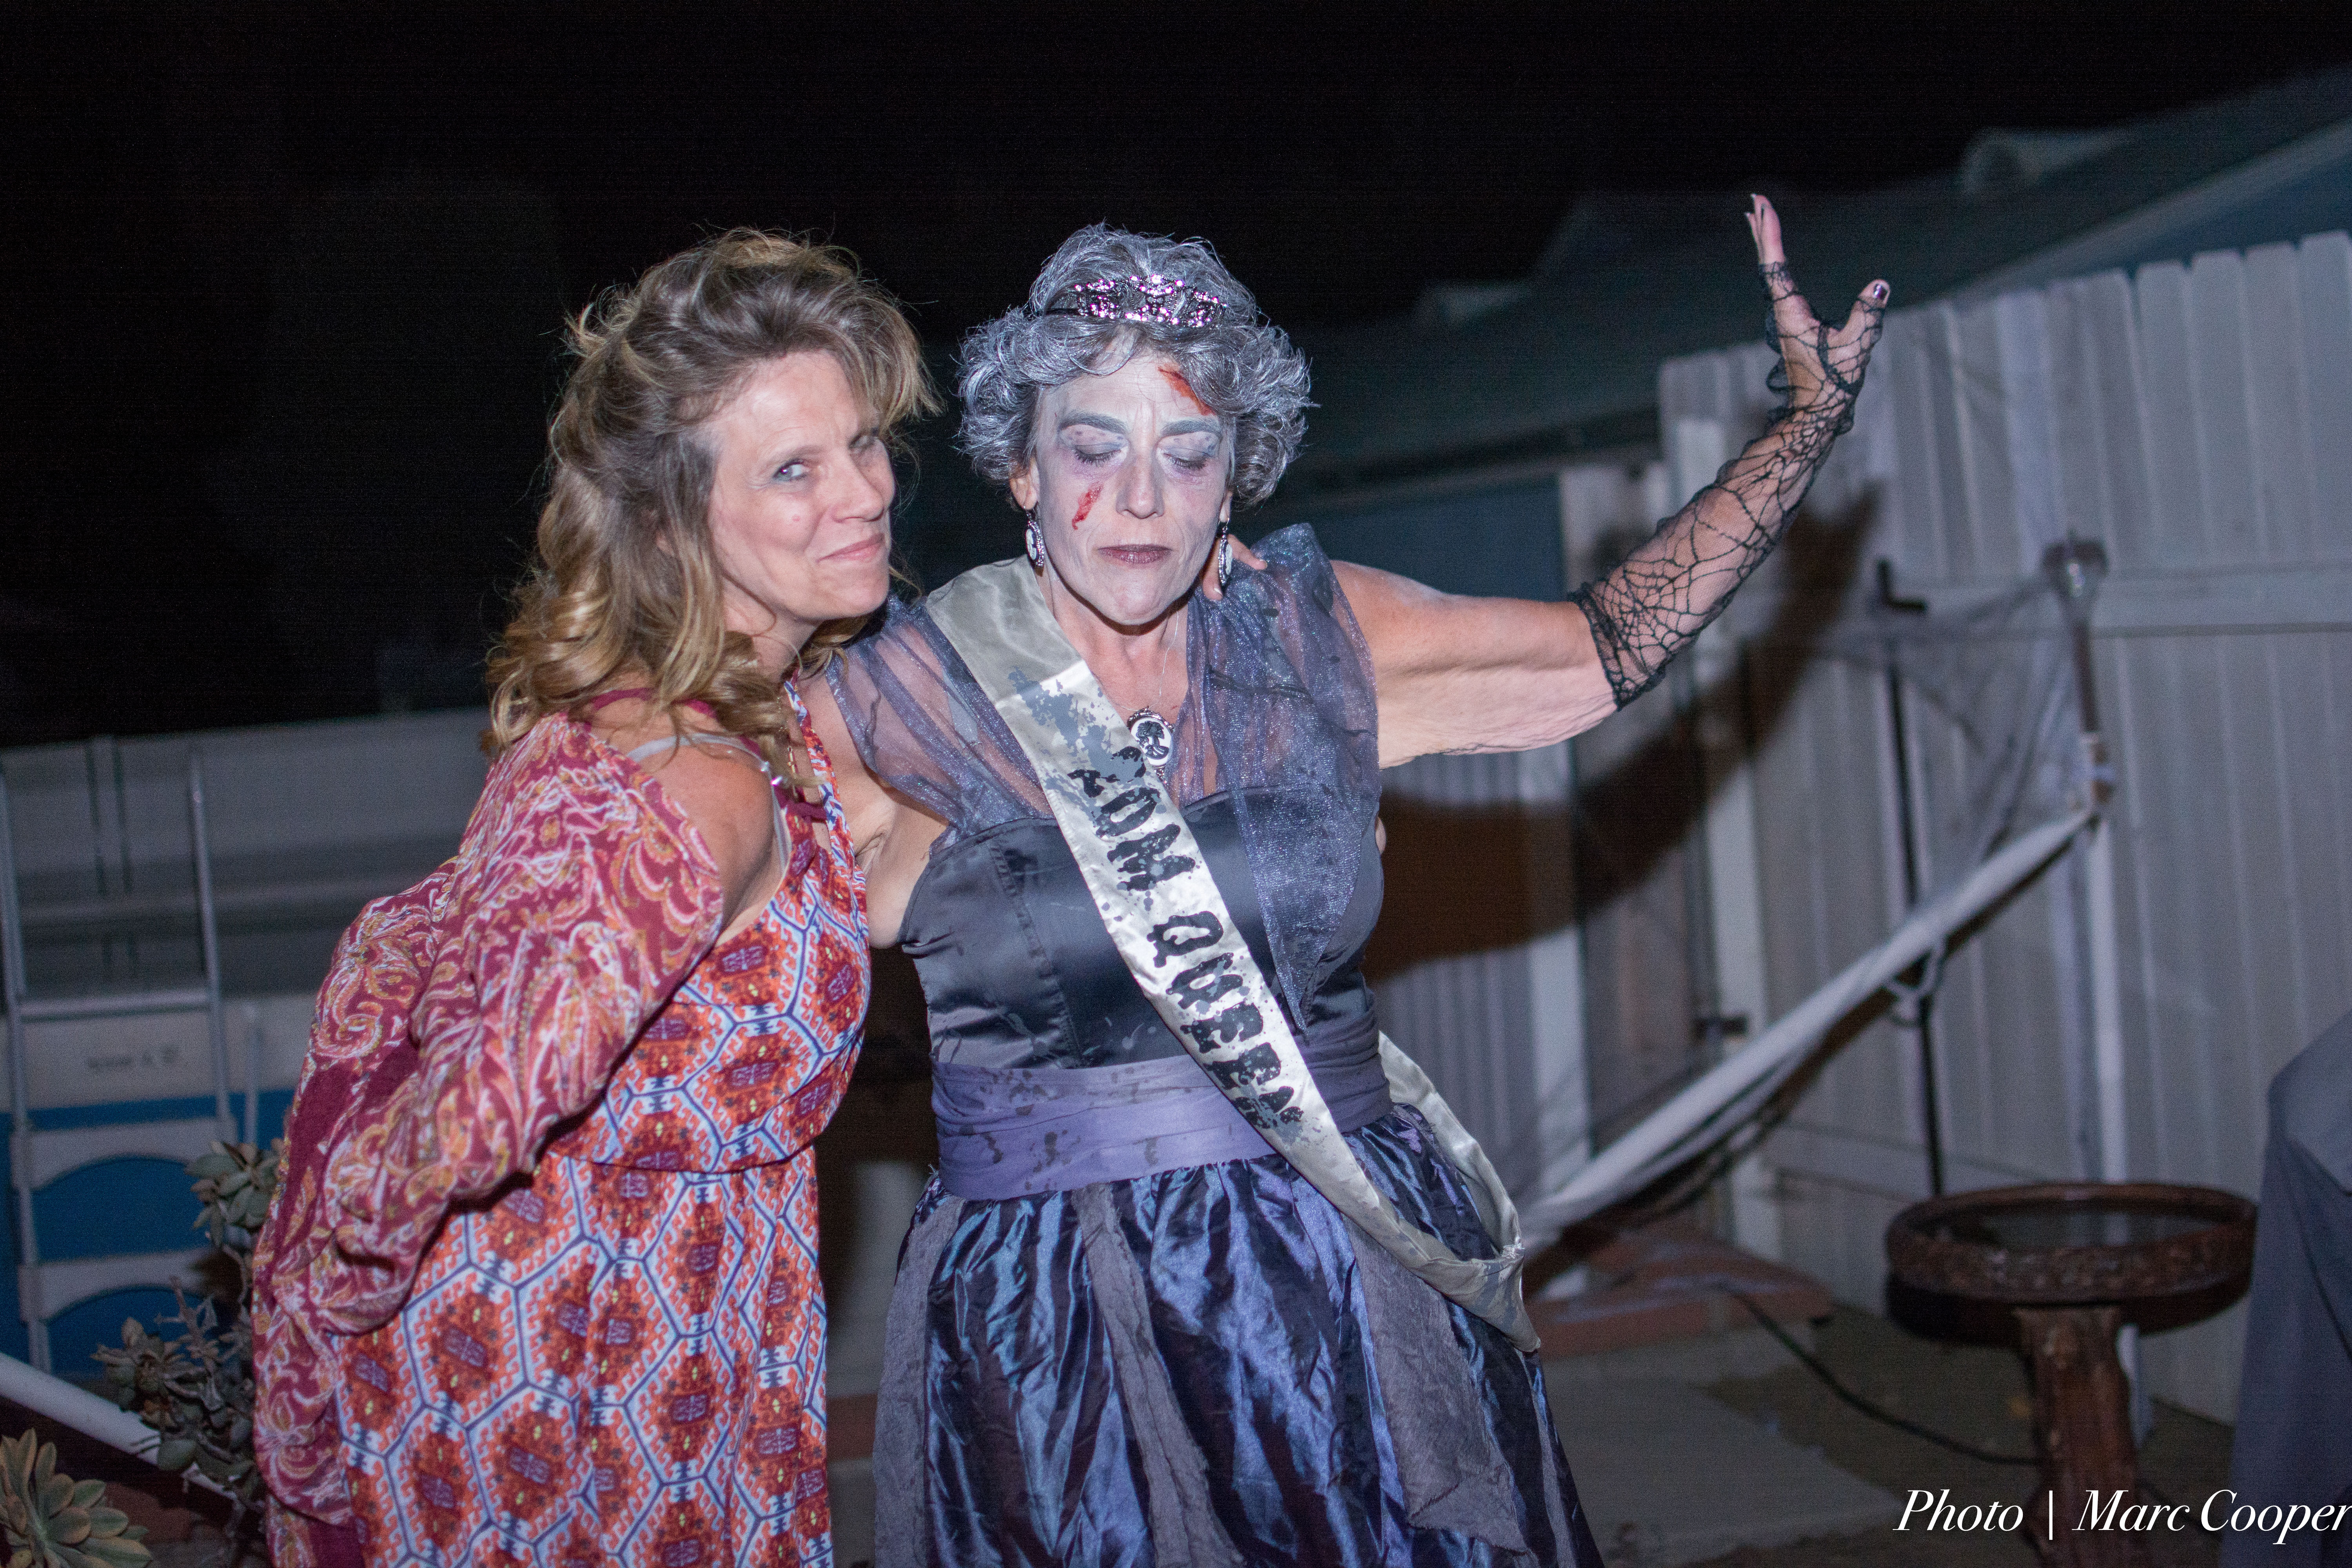
performance art, cool image, stage, performance, singing, i, musical theatre